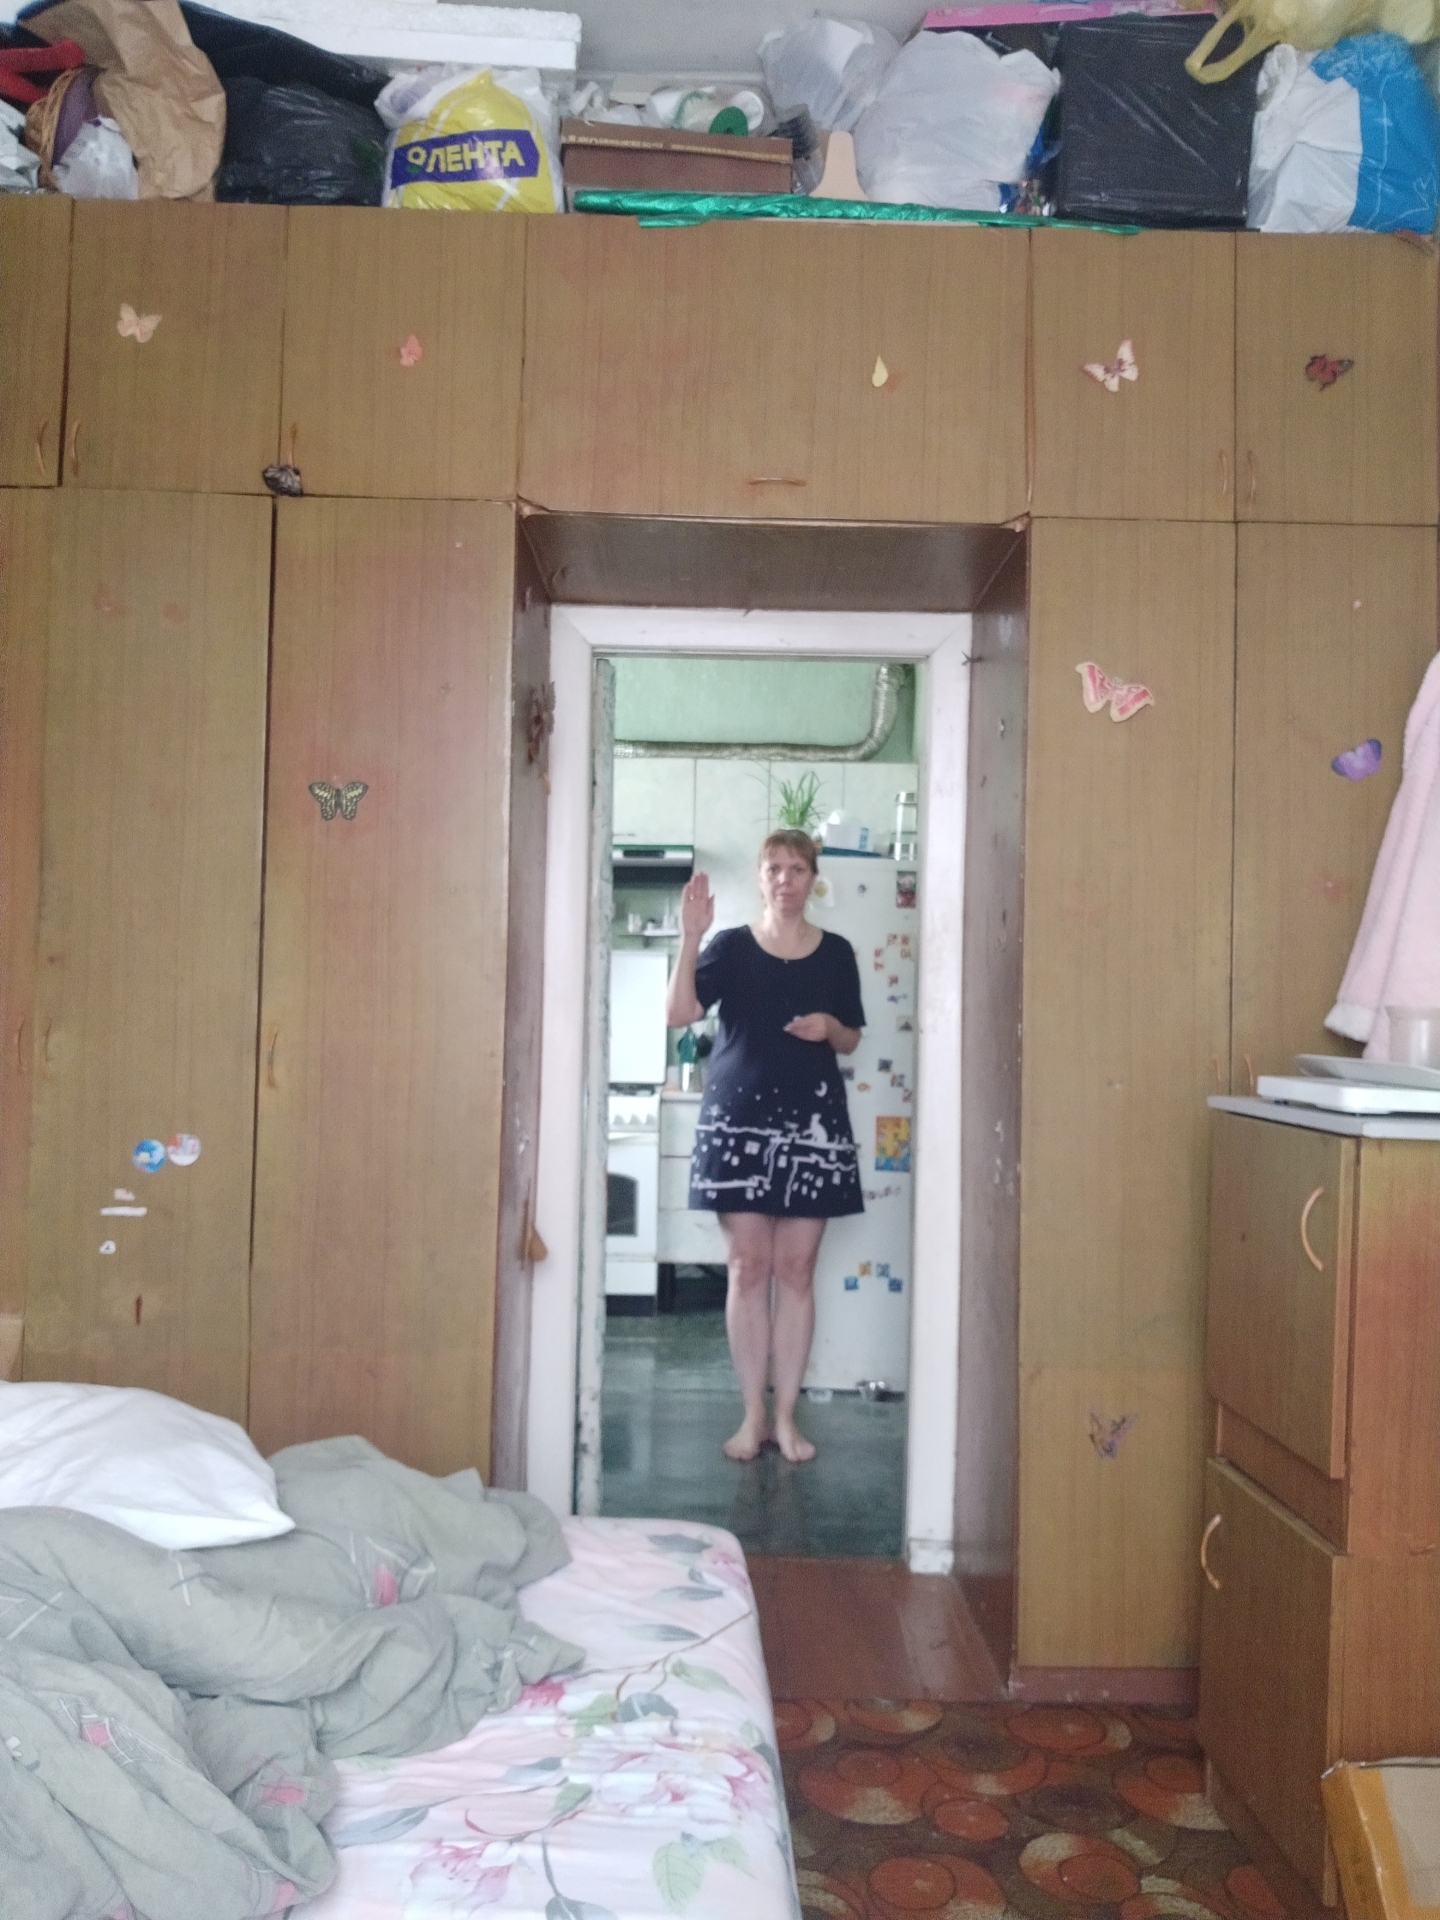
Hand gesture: stop